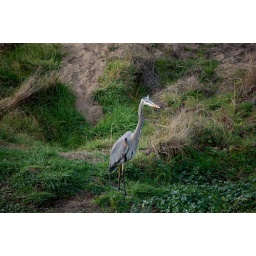
This bird was resting after hunting in a stream near coastal sand dunes in Marin county, CA